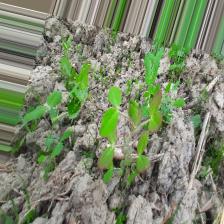
Label: Lentil Rust